Palais Garnier

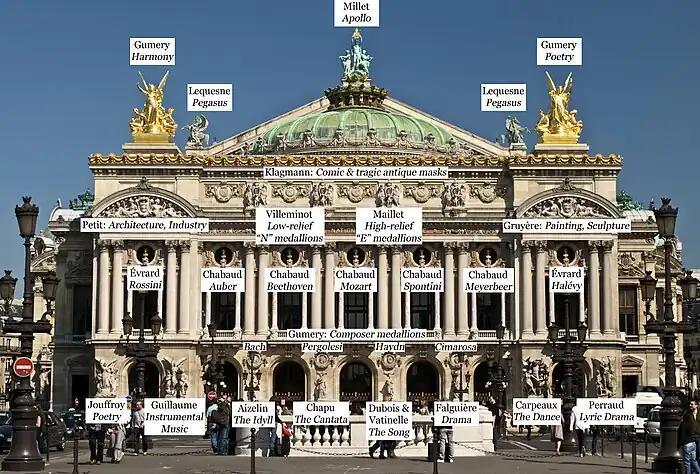
Façade of the Palais Garnier with labels indicating the locations of various sculptures

The two gilded figural groups, Charles Gumery's "L'Harmonie" (Harmony) and "La Poésie" (Poetry), crown the apexes of the principal façade's left and right avant-corps. They are both made of gilt copper electrotype.